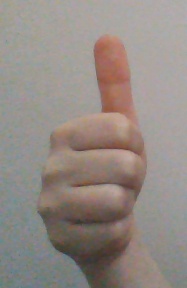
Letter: aleff